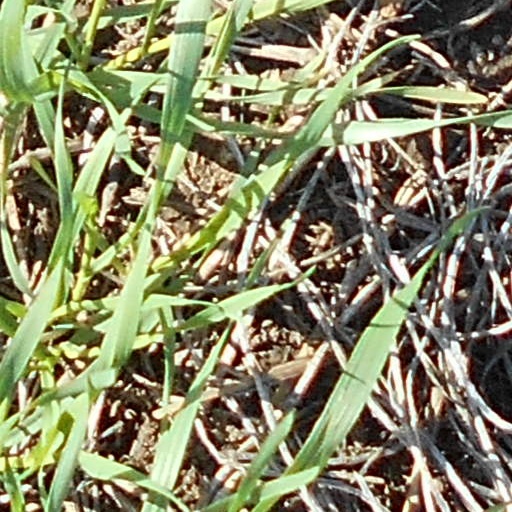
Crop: wheat